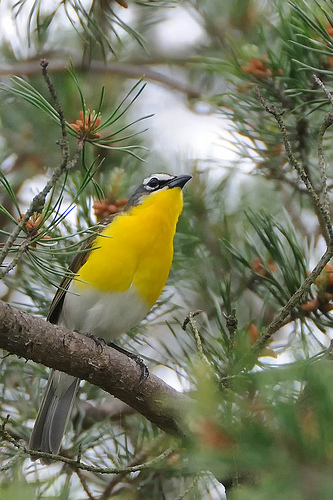
this colorful bird stands out with it's bright yellow body, black beak, and white around its eyes.
this is a yellow bird with grey wings and a small pointy beak.
a medium sized bird with a black bill and a yellow breast and a white napea pretty bird with bright yellow breast black feathers with a white outline around their face, and small black beak.
this bird has a grey crown and wingbars and a yellow throat and breast.
this bird is yellow with white and has a long, pointy beak.
this bird has wings that are black and has a yellow chest
this particular bird has a belly that is white and yellow
this bird is yellow with white and has a very short beak.
the bird is small with a pointed bill, and the belly is yellow.
Species: Yellow Breasted Chat